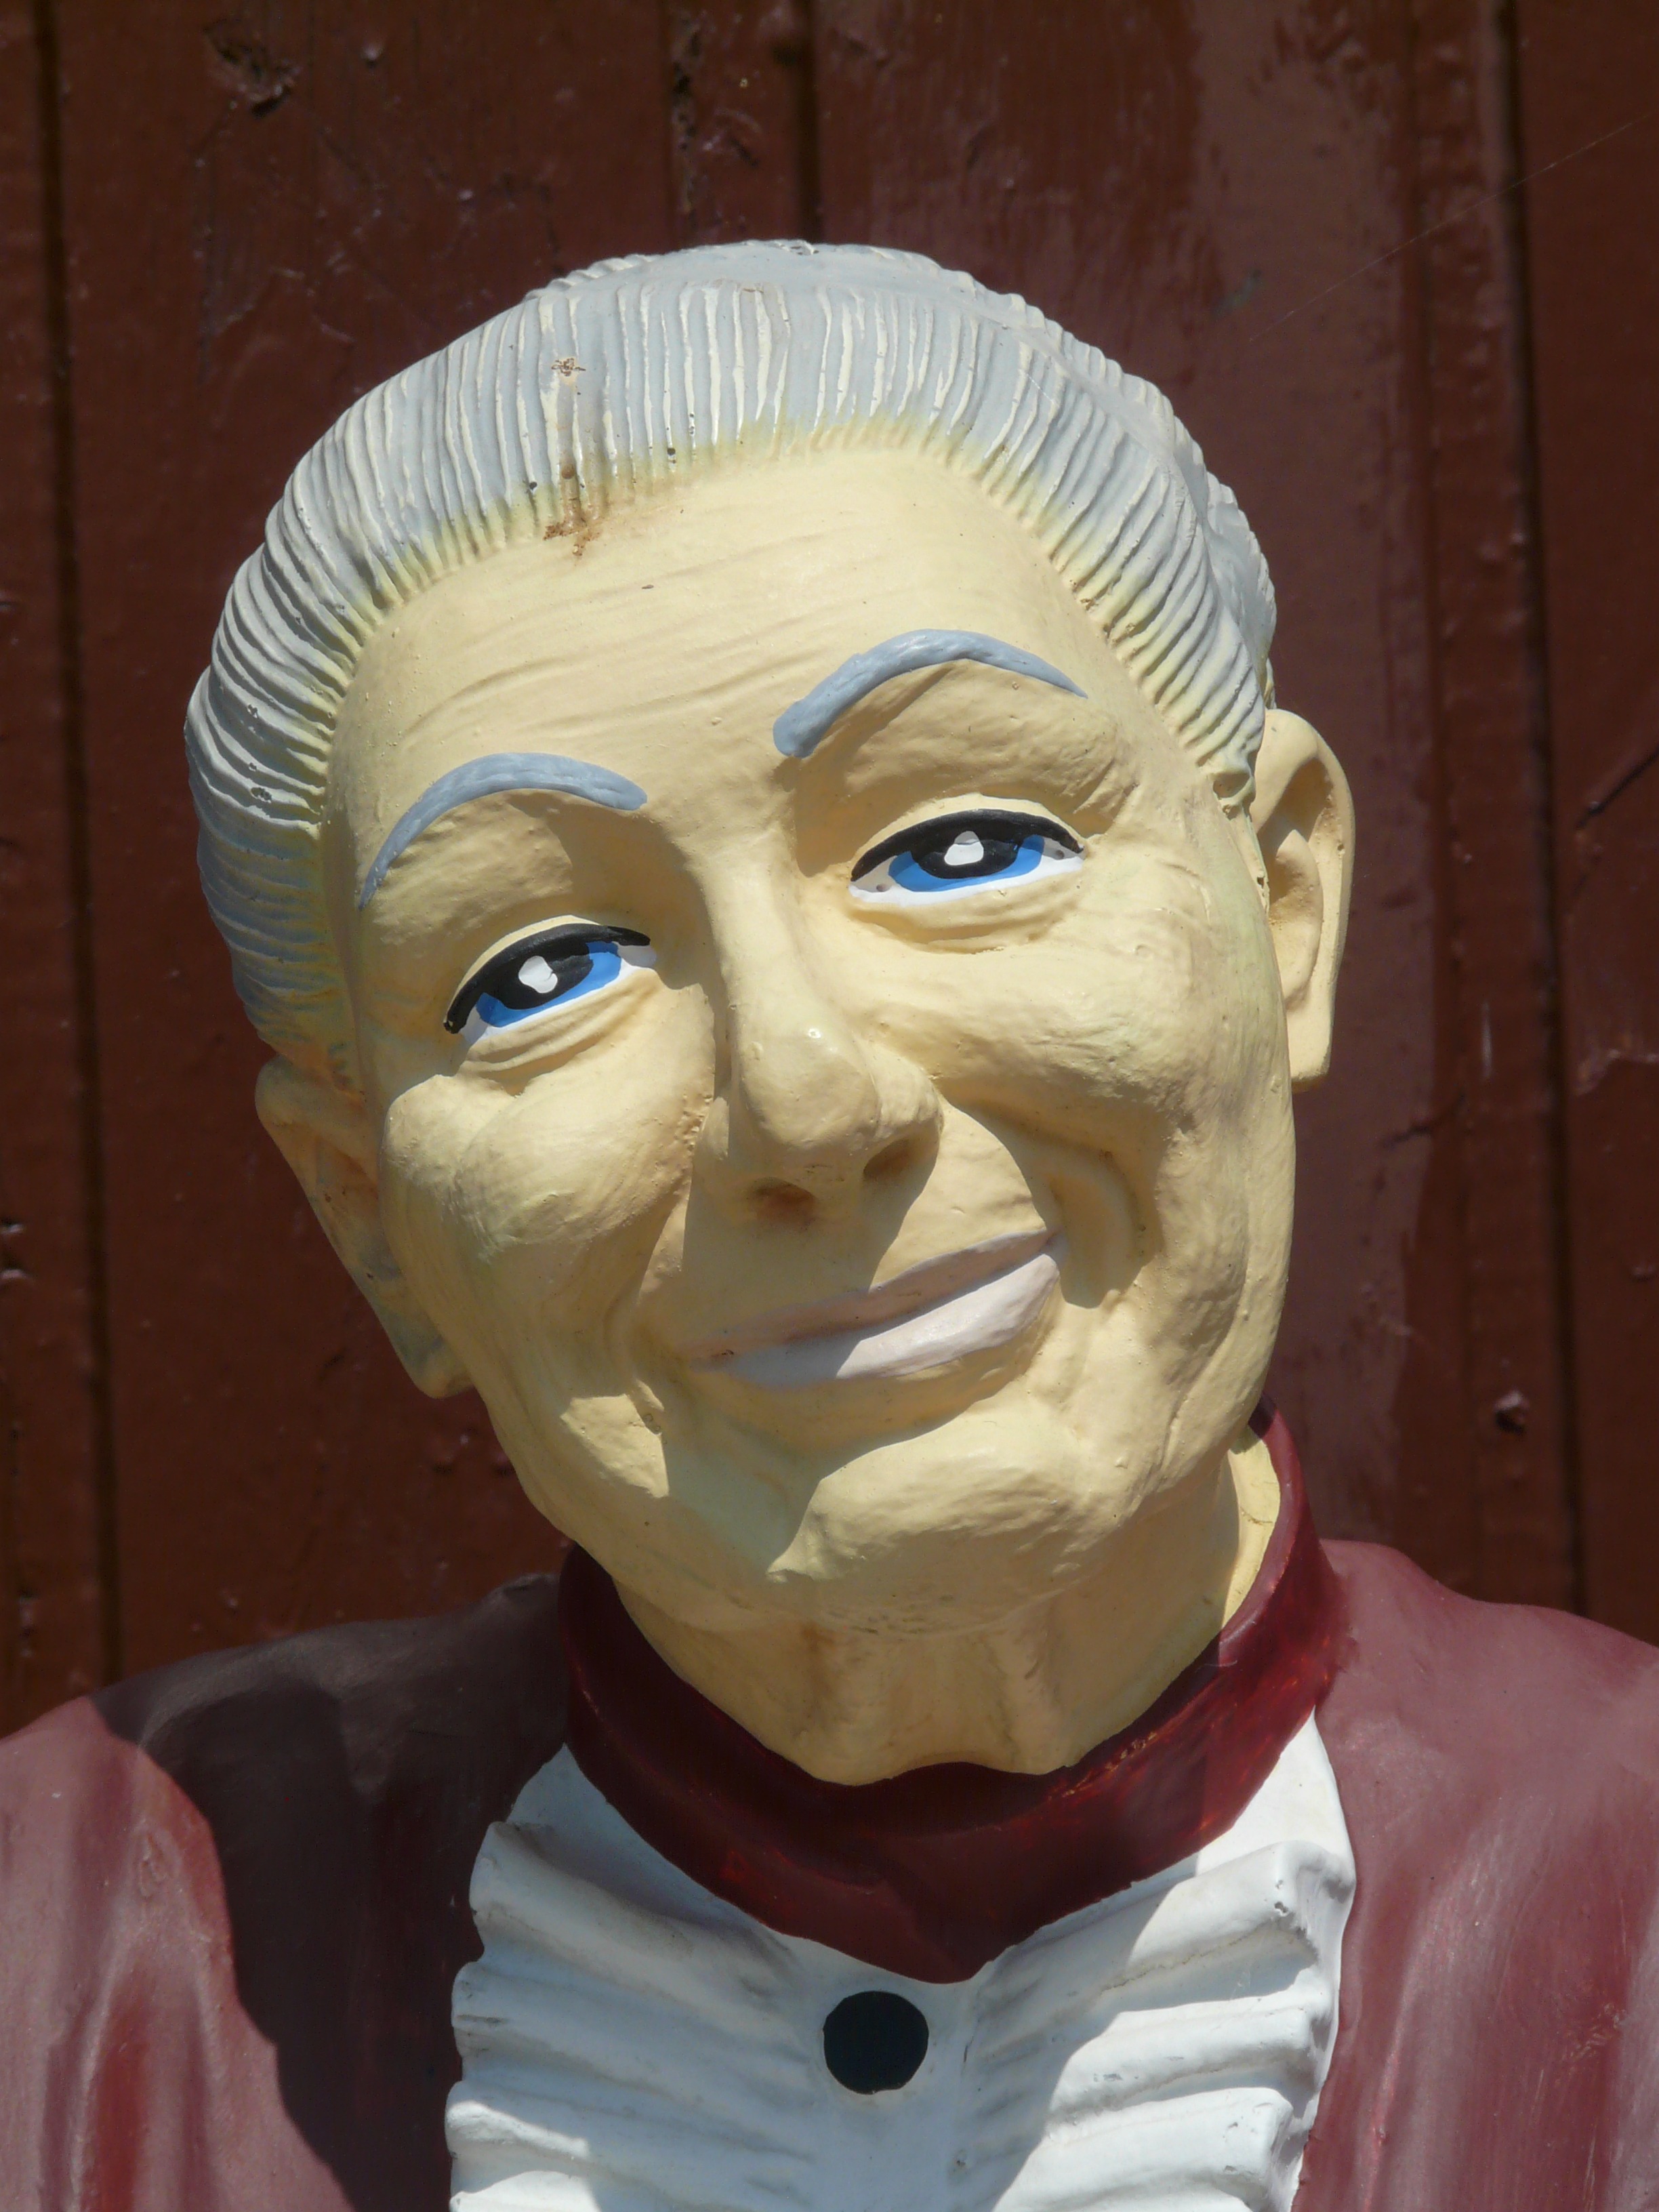
woman, old, monument, statue, portrait, close, smile, painting, laugh, face, sculpture, art, figure, temple, head, nice, carving, dear, ancient history